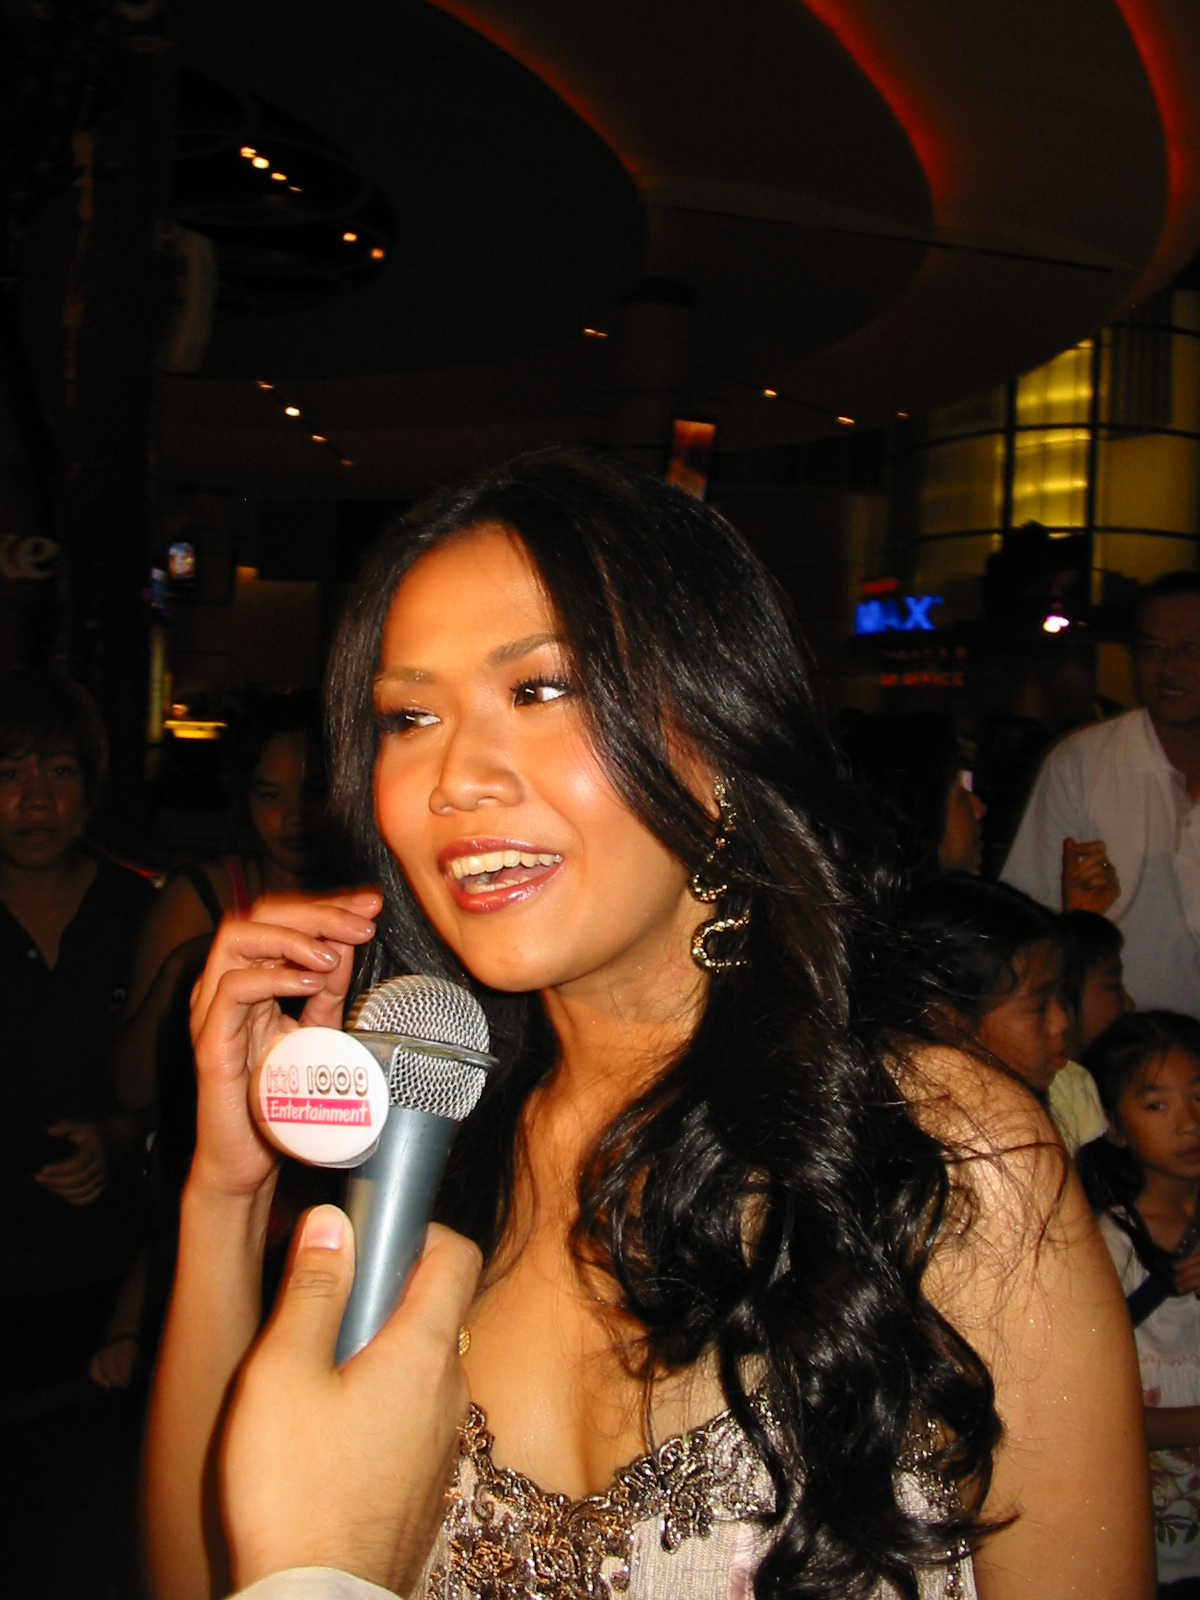
พัชรศรี เบญจมาศ

| name = พัชรศรี เบญจมาศ
| honorific_suffix = เบญจมดิเรกคุณาภรณ์|บ.ภ.
| image = Patcharasri Benjamach.JPG
| birth_name = พัชรศรี เบญจมาศ
| other_names = กาละแมร์
| birth_place = กรุงเทพมหานคร ประเทศไทย
| yearsactive = พ.ศ. 2540 - 2564 พ.ศ. 2566 - ปัจจุบัน
| notable_works = ผู้หญิงถึงผู้หญิงเก็บตก
| ตุ๊กตาทอง =
| สุพรรณหงส์ =
| ชมรมวิจารณ์บันเทิง =
| โทรทัศน์ทองคำ =
| father = ธนาดุล เบญจมาศ
| mother = เพราพรรณ เบญจมาศ
| agent = ช่อง 3 เอชดี|สถานีโทรทัศน์ไทยทีวีสีช่อง 3 (2540 - 2564)

พัชรศรี เบญจมาศ ชื่อวงการบันเทิง หรือชื่อในวงการบันเทิง กาละแมร์ เป็นพิธีกร ผู้ประกาศข่าว คอลัมนิสต์ให้กับนิตยสาร มติชนสุดสัปดาห์ Cleo และ chicmistry.com ในข้อ Good Girl Living in sin ก่อนหน้านั้นเธอเคยเขียนให้กับ เนชั่นสุดสัปดาห์ มาร์ ดีมานด์ ลิซ่า discazine และ i-mono อีกด้วย และยังได้เป็นนักแสดงแสดงภาพยนตร์เรื่อง "แก๊งชะนีกับอีแอบ" ร่วมกับเพื่อนพิธีกรรายการผู้หญิงถึงผู้หญิง และ ปุณยวีร์ สุขกุลวรเศรษฐ์
== ประวัติ ==
พัชรศรีเกิดที่กรุงเทพมหานคร เมื่อวันที่ 19 ตุลาคม พ.ศ. 2519 เป็นบุตรคนโต ในจำนวนพี่น้อง 2 คน ของนายธนาดุล และนางเพราพรรณ เบญจมาศ น้องชายชื่อ มิว-นายพีรสรรพ์ เบญจมาศ เรียนจบชั้นประถมศึกษาจากโรงเรียนไผทอุดมศึกษา กับโรงเรียนพระมารดานิจจานุเคราะห์ จากนั้น เข้าศึกษาในระดับมัธยมศึกษาที่โรงเรียนบดินทรเดชา (สิงห์ สิงหเสนี) ก่อนเข้าเป็นนิสิตจุฬาฯ เริ่มฝึกงานในตำแหน่งผู้สื่อข่าวช่อง 3 จบปริญญาตรีนิเทศศาสตร์ สาขาสื่อสารมวลชน (วิทยุโทรทัศน์) ปีการศึกษา 2539
พัชรศรีมีชื่อเสียงจากนิสัยที่เปิดเผย และตรงไปตรงมา เธอโด่งดังจากการเขียนหนังสือในปี 2545 เรื่อง "กายกรรมบนเส้นด้าย" และ "ผู้ชายเลวกว่าหมาและไม่ได้มาจากดาวอังคาร" ซึ่งเป็นที่วิจารณ์อย่างมากจากผู้อ่านเพศชาย ตามด้วย "ผู้หญิงยิงฟัน" และหลังจากนั้นก็ได้มีงานเขียนตามออกมาอย่างต่อเนื่อง อาทิเช่น "ผู้หญิงร้าย ผู้ชายรัก" ที่เธอทำหน้าที่เรียบเรียงจากหนังสือ Why Men Love Bitches โดยหนังสือเล่มล่าสุด คือ “คิด-เช่น-แมร์ ” (Kitchen Mare)
พัชรศรียังเคยเป็นพิธีกรรายการผู้หญิงถึงผู้หญิงทางช่อง 3 ซึ่งเป็นรายการที่สร้างชื่อเสียงให้กับเธอเป็นอย่างมาก
นอกจากนี้ พัชรศรียังได้เป็นต้นแบบให้กับการ์ตูนแอนิเมชั่นเรื่อง "โฟร์แองจี สี่สาวแสนซน" ที่นำบุคลิกของทั้ง 4 สาวจากรายการผู้หญิงถึงผู้หญิงมาเป็นแบบให้กับตัวการ์ตูน และยังเป็นผู้พากย์บรรยายตอนต้นและตอนจบของการ์ตูนในแต่ละตอนอีกด้วย อีกทั้งยังได้ไปปรากฏตัวในวรรณกรรมไทยเรื่อง The White Road Spirit II ของ ดร.ป๊อป ในบทตัวละคร"แมร์" ประวัติ "กาละแมร์ พัชรศรี" สาวลุคมั่น จากรั้วนิเทศ จุฬาลงกรณ์มหาวิทยาลัย
== การศึกษา ==
* ระดับประถมศึกษา โรงเรียนไผทอุดมศึกษา และ โรงเรียนพระมารดานิจจานุเคราะห์
* ระดับมัธยมศึกษา โรงเรียนบดินทรเดชา (สิงห์ สิงหเสนี)
*ระดับอุดมศึกษา คณะนิเทศศาสตร์ จุฬาลงกรณ์มหาวิทยาลัย|คณะนิเทศศาตร์ จุฬาลงกรณ์มหาวิทยาลัย
== การทำงาน ==
ปี 2540-2543 ได้เป็นเป็นพิธีกรรายการ"ดูหนังฟังเพลง" กับ "สีสันบันเทิง" อ่านข่าวช่วง"เมืองไทยวันนี้" และ "เช้านี้ที่ช่อง 3" เป็นผู้ดำเนินรายการวิทยุช่วง WOMAN"S Today ของคลื่นผู้หญิงวันเสาร์-อาทิตย์
ปี 2544 ได้เป็นพิธีกรรายการ 3 นาทีไม่มีปัญหา กับเจาะใจการใช้รถกับกรมการประกันภัยทางไอทีวี แล้วก็ได้แสดงภาพยนตร์เรื่อง"โกลคลับ เกมล้มโต๊ะ" ให้ฟิล์ม บางกอก และดำเนินรายการการ์ตูนนิทานชาดกออกอากาศทางโทรทัศน์เพื่อการศึกษาไทยคมและยูบีซี
ปี 2549 ได้แสดงภาพยนตร์เรื่อง "ข้าวเหนียวหมูปิ้ง" รับบทเป็นน้าเล็ก และภาพยนตร์เรื่อง "มอ 8" ที่ไก่ มีสุข แจ้งมีสุข ร่วมแสดงด้วย รวมทั้งภาพยนตร์เรื่อง "แก๊งชะนีกับอีแอบ" ซึ่งเรื่องนี้ 4 พิธีกรจากรายการผู้หญิงถึงผู้หญิง คือ พัชรศรี เบญจมาศ มีสุข แจ้งมีสุข พิมลวรรณ หุ่นทองคำ และกุลนัดดา ปัจฉิมสวัสดิ์ ร่วมแสดงนำทั้ง 4 คน แล้วยังพ่วง ปอ อรปรียา หุ่นศาสตร์ จากรายการเรื่องเล่าเช้านี้มาด้วย และยังร่วมเป็นแขกรับเชิญในคอนเสิร์ตของเบิร์ด ธงไชย พร้อมกับเพื่อนๆทั้ง 4 อีกด้วย
ปี 2550 ได้มีโปรเจกต์ร้องเพลง ออกอัลบั้ม ขึ้นคอนเสิร์ต ร่วมกับรายการ "The Album อยากบอกต้องออกเทป" ร่วมกับนักแสดงและพิธีกรอีก 5 คน ได้แก่ ปอ ทฤษฎี สหวงษ์, เชอร์รี่ เข็มอัปสร สิริสุขะ , หยาด หยาดทิพย์ ราชปาล, คุณปลื้ม หม่อมหลวงณัฏฐกรณ์ เทวกุล, และ แชมป์ พีรพล เอื้ออารียกูล เพลงที่ร้องในอัลบั้ม 1. เฉย เฉย 2. ชายในฝัน
== ผลงานหนังสือ ==
* กายกรรมบนเส้นด้าย
* ผู้ชายเลวกว่าหมาและไม่ได้มาจากดาวอังคาร (2546)
* ผู้หญิงยิงฟัน พ.1
* เรื่องของคนมีปัญหา หมาไม่เกี่ยว
* ผู้ชายไม่ใช่เทวดา (2547)
* เมื่อไหร่ผู้ชายรักจริงแล้วผู้หญิงจะบานฉ่ำ
* จดหมายถึงกิ๊ก โรแมนติกไม่กั๊ก (2547)
* ผู้หญิงเดินสาย ผู้ชายแนวนอน
* ขอบคุณที่เจอกัน 365 วันโลกหมุนรอบความรัก
* อยู่คนเดียวก็ได้ สบายดี (2549)
* แก๊งชะนี ไม่มีแอบ
* โลกหมุนช้าของกาละแมร์
* ปรากฏการณ์แห่งรัก Phenominal of Love
* แหล่มแรกของกาละแมร์
* แมร์ลา
* ผู้หญิงร้าย ผู้ชายรัก
** ผู้หญิงร้าย ผู้ชายรัก ภาค 2
* โชคดี ที่โสดเป็น
* สุข สวย รวยโคตร
* ตอบปัญหารักกระอักเลือด
* ปัจจัยที่ 5
* ชนะร้อยครั้ง
* คิด-เช่น-แมร์ (Kitchen Mare)
* แคร์-เช่น-มิตร
== ผลงานพิธีกร ==
===อดีต===
* ผู้หญิงถึงผู้หญิง (พ.ศ. 2547 - 29 พฤษภาคม พ.ศ. 2557)
* ชูรักชูรส ช่วง มุมมองแห่งรัก (พ.ศ. 2548 - พ.ศ. 2549)
* หักหลังผู้ชาย On TV
* Unseen TV
* In the Dark - มืดสนิทพิชิตแสน
* ชูรัก ชูรส
* ต่อหน้าต่อตา น็อคเอ้าท์
* สตาร์โชว์
* ราตรีสโมสร
* ธรรมะกับเยาวชน
* ดาราการ์ตูน (รับเชิญ)
* ฉันไปค้างคืนกับซุปตาร์
* Dance Your Eat Off เต้นเปลี่ยนชีวิต SEASON 1 (2 กุมภาพันธ์ พ.ศ. 2556-ปัจจุบัน)
* Dance Your Eat Off เต้นเปลี่ยนชีวิต SEASON 2 (8 มีนาคม พ.ศ. 2557-ปัจจุบัน)
* ชิงร้อยชิงล้าน ซันไชน์ เดย์ รับเชิญ 4 ครั้ง (2 ธันวาคม พ.ศ. 2555, 10 มีนาคม, 17 มีนาคม, 14 กรกฎาคม พ.ศ. 2556)
* ขบวนการ 3 ช่า (พิธีกร : 8 กุมภาพันธ์ พ.ศ. 2557 - 31 พฤษภาคม พ.ศ. 2557)
* รายการ กาละแมร์ ออกอากาศทุกวันจันทร์-ศุกร์ เวลา 19.00-20.00 น. ทางดิจิตอลทีวี สถานีวิทยุโทรทัศน์ไทยทีวีสีช่อง 3|ช่อง 3 เอชดี เริ่ม 1 กรกฎาคม 2557 และ ล่าสุดเปลี่ยนเวลาใหม่ ออกอากาศทุกวันเสาร์-อาทิตย์ เวลา 19.00-20.00 น. ทางช่อง 3 เอสดี ในปัจจุบัน ออกอากาศทุกวันเสาร์ เวลา 17.00-18.00 น. (ปัจจุบันยุติออกอากาศแล้ว)
*เก็บตก
*Heath Me Please
*ไทยแลนด์ก็อตทาเลนต์ ซีซั่นที่ 4 - 6 เป็นคณะกรรมการตัดสิน
* เรื่องเด่นเย็นนี้ พิธีกรประจำช่วง เมาท์มันส์บันเทิง ออกอากาศทุกวันจันทร์-ศุกร์ เวลา 16.50-17.00 น. ทางดิจิตอลทีวี สถานีวิทยุโทรทัศน์ไทยทีวีสีช่อง 3|ช่อง 3 เอชดี (ช่อง 33) เริ่ม 17 สิงหาคม พ.ศ. 2558 (ปัจจุบันยุติออกอากาศแล้ว)
*เปิดกองวิก 3
*Take Guy Out ออกอากาศทาง Line TV
*3 แซบ ร่วมกับ ทักษอร ภักดิ์สุขเจริญ และ อารยา เอ ฮาร์เก็ต ออกอากาศทุกวันอาทิตย์ เวลา 13:15 น. ตั้งแต่ 2 มกราคม พ.ศ. 2556-2565 ทางดิจิตอลทีวี สถานีวิทยุโทรทัศน์ไทยทีวีสีช่อง 3|ช่อง 3 เอชดี (ช่อง 33)
* Take Me Out Thailand ถูกชะตา ท้าหัวใจ ออกอากาศทุกวันเสาร์ เวลา 14:00 น. คู่กับ เกตุเสพย์สวัสดิ์ ปาลกะวงศ์ ณ อยุธยา ทางดิจิตอลทีวี สถานีวิทยุโทรทัศน์ไทยทีวีสีช่อง 3|ช่อง 3 เอชดี (ช่อง 33)
* Dance Your Eat Off เต้นเปลี่ยนชีวิต SEASON 3 (1 สิงหาคม พ.ศ. 2558-ยุติการออกอากาศแล้ว)
== ผลงานการแสดง ==
=== ภาพยนตร์ ===
* สถานการณ์ (หนังสั้นสมัยเรียนอยู่คณะนิเทศศาสตร์ จุฬาฯ แสดงร่วมกับ ปิ๊ง - อดิสรณ์ ตรีสิริเกษม)
* Goal Club เกมล้มโต๊ะ
* ข้าวเหนียวหมูปิ้ง
* มอ ๘
* แก๊งชะนีกับอีแอบ
* ชอบกดไลค์ ใช่กดเลิฟ
=== ละคร ===
* 2546 สายโลหิต
* 2548 รักละมุน ลุ้นละไม
* 2558 เพื่อนรัก เพื่อนริษยา (รับเชิญ)
* 2562 นายยิ้มมะยมหวาน (รับเชิญ)
* 2564 แช่มช้อย
== ชีวิตส่วนตัว ==
พัชรศรี เคยคบหาดูใจกับบอย สินเจริญ บราเธอร์ส ในช่วงปี 2549 และจากนั้นคบหาดูใจกับ ปิยะวัฒน์ เข็มเพชร และเลิกราในปี 2551
==เครื่องราชอิสริยาภรณ์==
*
== ดูเพิ่ม ==
* แอนิเมชันเรื่อง "โฟร์แองจี สี่สาวแสนซน"
* กรณีถูกกลุ่มแฟนคลับศิลปินเกาหลีโจมตี เรื่องการไม่ให้เกียรติศิลปินและแฟนคลับ
== อ้างอิง ==
== แหล่งข้อมูลอื่น ==
*
*
หมวดหมู่:ผู้ประกาศข่าวช่อง 3
หมวดหมู่:นักแสดงหญิงชาวไทย
หมวดหมู่:พิธีกรชาวไทย
หมวดหมู่:บุคคลจากโรงเรียนบดินทรเดชา (สิงห์ สิงหเสนี)
หมวดหมู่:นิสิตเก่าคณะนิเทศศาสตร์ จุฬาลงกรณ์มหาวิทยาลัย
หมวดหมู่:นักเขียนชาวไทย
หมวดหมู่:ผู้ได้รับเครื่องราชอิสริยาภรณ์ บ.ภ.